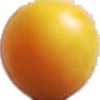
Label: Cherry Wax Yellow 1